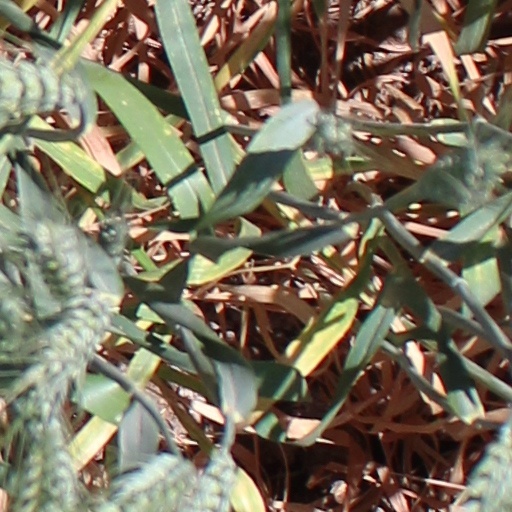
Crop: wheat